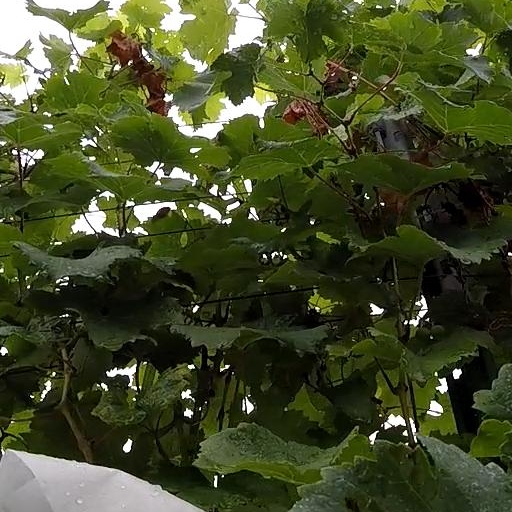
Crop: grape